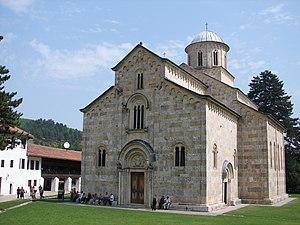
Le Monastère de Visoki Dečani, un des principaux monastères orthodoxes serbes, situé au Kosovo, à 12 km au sud de la ville de Peć. L'église du monastère est la plus grande église médiévale des balkans, et contient une grande quantité de fresques. Српски / srpski: Манастир Високи Дечани, важни манастир Српске Православне Цркве који се налази на спорном Косову, 12 км јужно од Пећи.
1320 : les trois chœurs de la nouvelle cathédrale Saint-Pierre de Ratisbonne sont prêtes à l'usage. Démolition de la vieille cathédrale.
Cet article recense les monuments culturels du district de Peć en Serbie et au Kosovo.
Cet article propose une liste des monuments culturels du Kosovo. Elle intègre des monuments inscrits dans les registres de l'Institut pour la protection du patrimoine de la République de Serbie et sur la liste de l'Académie serbe des sciences et des arts, en tant que le Kosovo est encore considéré comme une province autonome par la Serbie et une partie de la communauté internationale ; parallèlement le Kosovo, qui a proclamé son indépendance en 2008, a établi une liste provisoire de monuments culturels.